Murray Hall (politician)

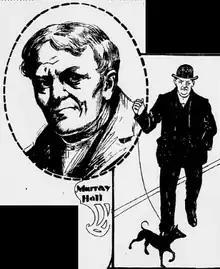
Depictions of Hall in "The Evening World", January 18, 1901, night edition

Murray H. Hall (1841 − January 16, 1901) was a New York City bail bondsman and Tammany Hall politician who became famous on his death in 1901 when it was revealed that he was a biological female.